Shinto

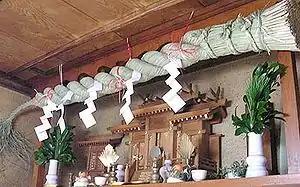
A displaying a and

Shinto rituals begin with a process of purification, or . Using fresh water or salt water, this is known as . At shrines, this entails sprinkling this water onto the face and hands, a procedure known as , using a font known as a . Another form of purification at the start of a Shinto rite entails waving a white paper streamer or wand known as the . When not in use, the is usually kept in a stand. The priest waves the horizontally over a person or object being purified in a movement known as ("left-right-left"). Sometimes, instead of a , the purification is carried out with an , a branch of evergreen to which strips of paper have been attached. The waving of the is often followed by an additional act of purification, the , in which the priest sprinkles water, salt, or brine over those assembled from a wooden box called the or .